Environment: real
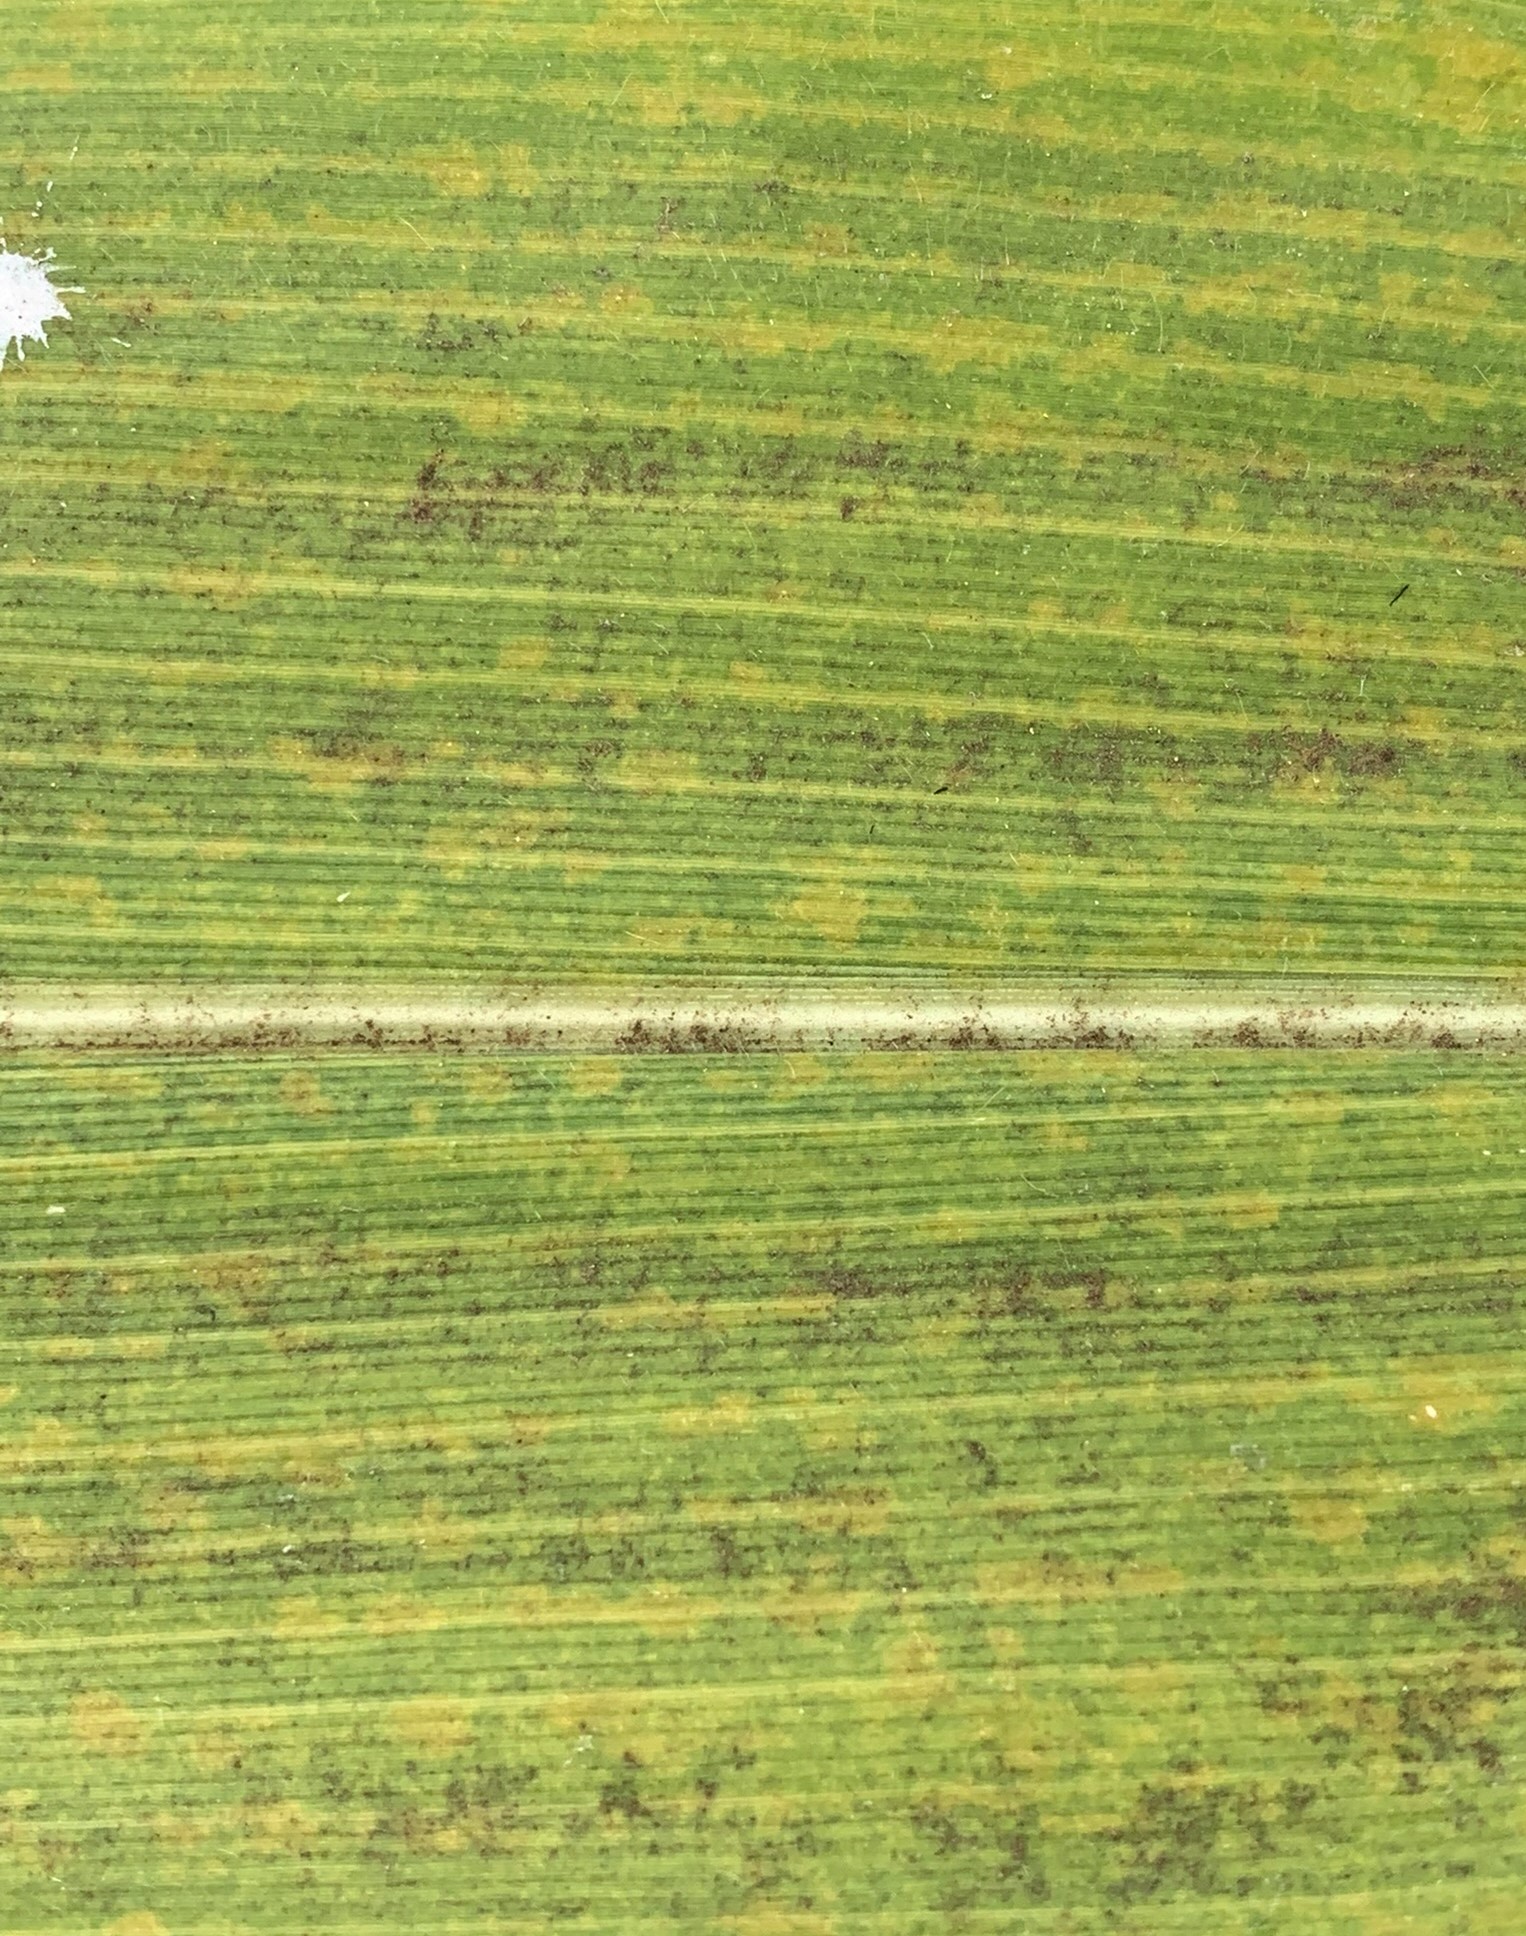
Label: lethal_necrosis